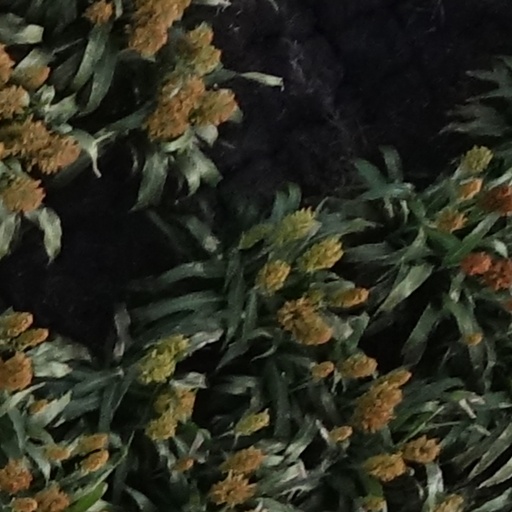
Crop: sorghum